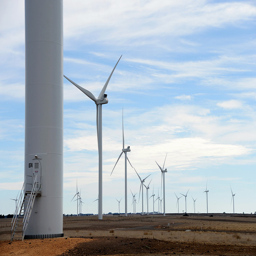
some of the wind farm 's turbines